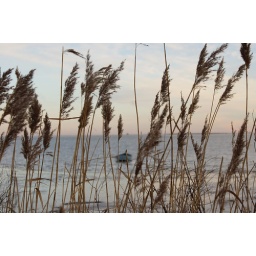
You can't cross the sea merely by standing and staring at the water..